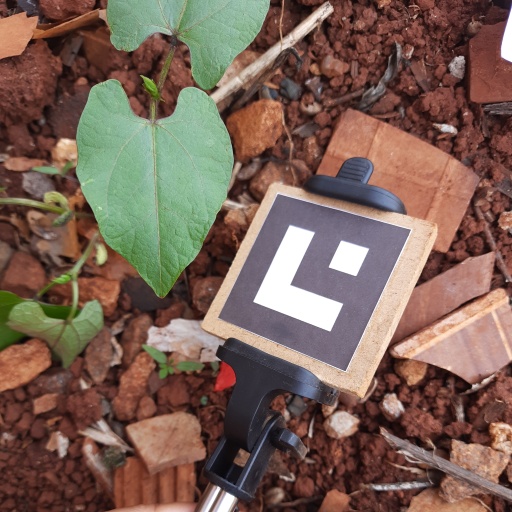
Observations: wavy surface, no eating holes, under shade